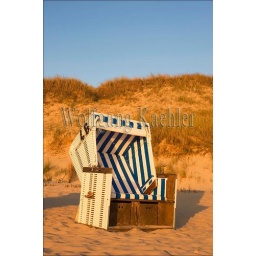
Germany, schleswig holstein, north sea, north frisian islands, sylt island, weststrand near list, beach with beach chair in evening light